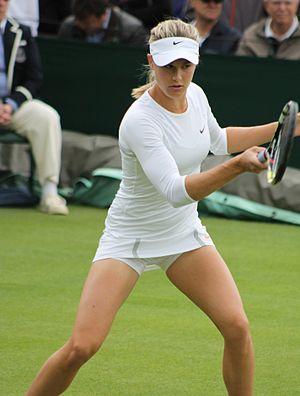
Eugénie Bouchard, née le 25 février 1994 à Montréal, est une joueuse de tennis canadienne, professionnelle depuis 2011. Elle est la première Canadienne à atteindre la finale d'un tournoi du Grand Chelem et la 5ᵉ place au classement WTA.